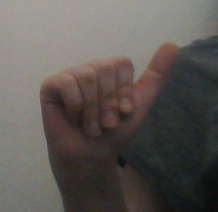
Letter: dhad